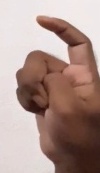
ASL sign: X